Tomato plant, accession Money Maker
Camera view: vertical (180 deg); turntable rotation: 300 degrees
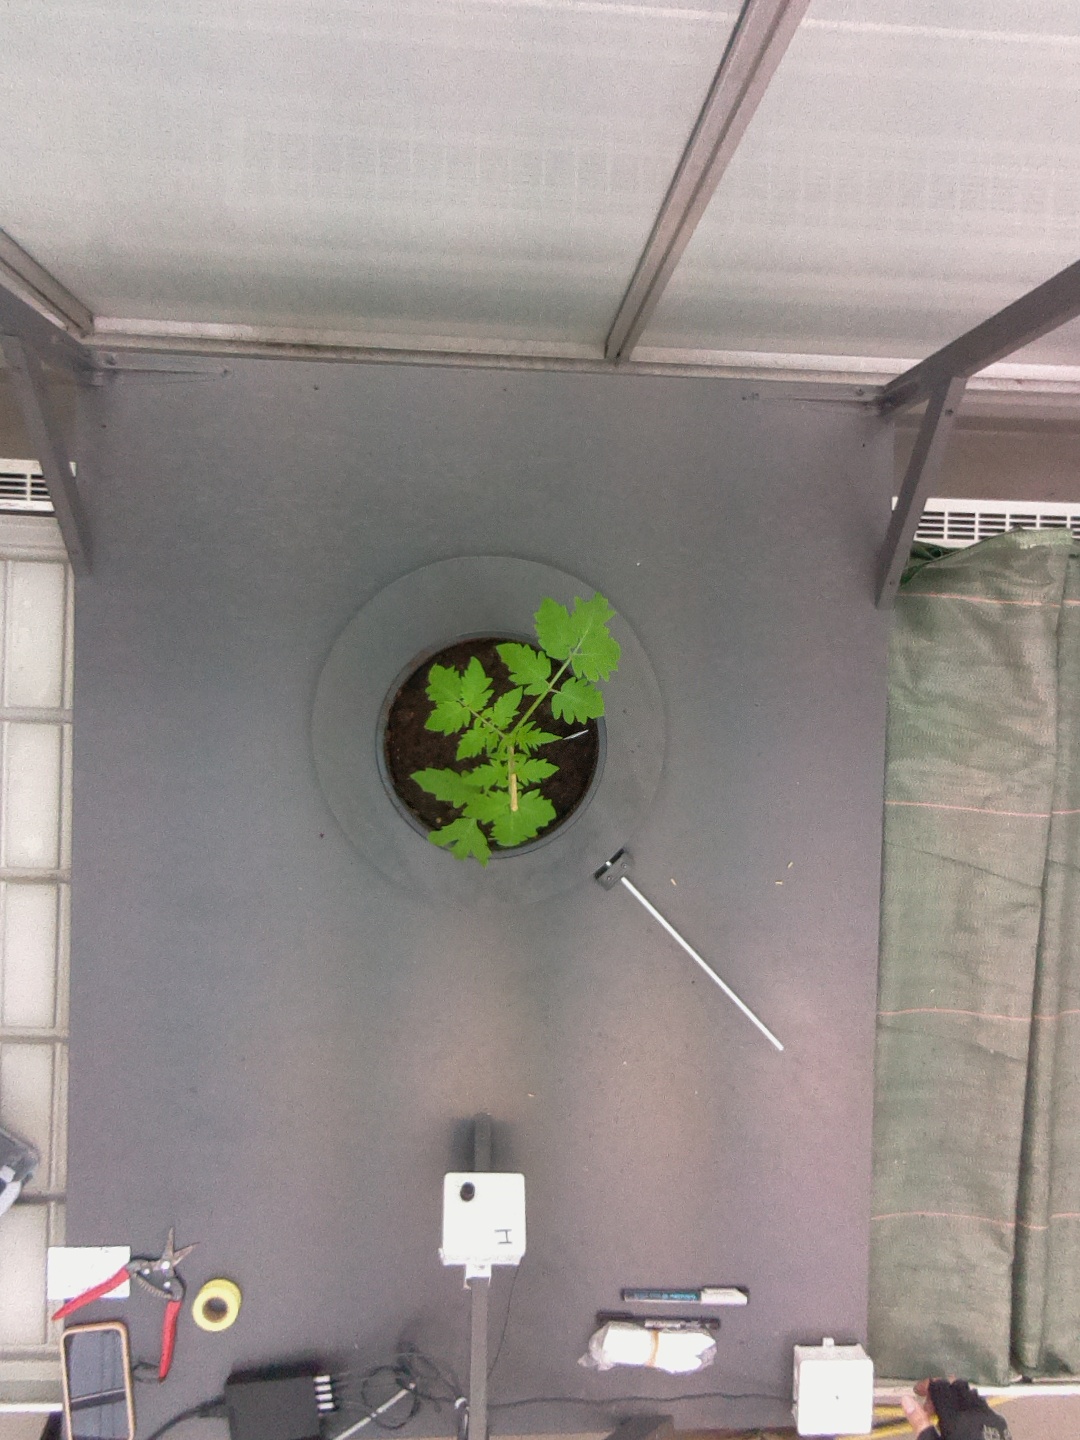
BBCH growth stage 13: 6 of true leaves visible